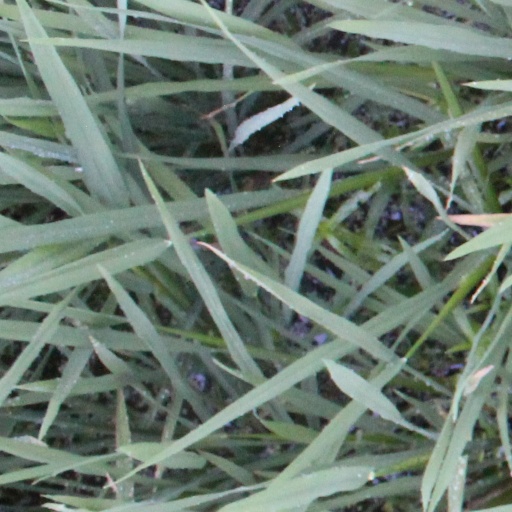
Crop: rice